Jiulidi station

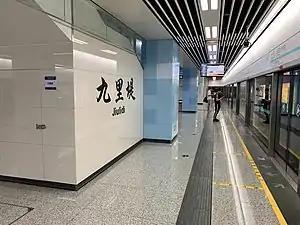

Jiulidi is a station on Line 7 of the Chengdu Metro in China. It was opened on 6 December 2017.